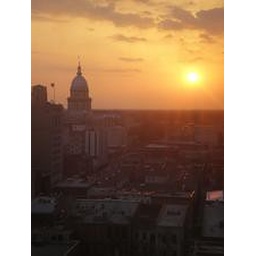
Standing behind glass on the 14th floor in Springfield, IL